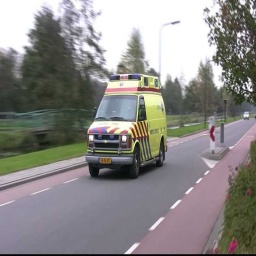
Label: ambulance